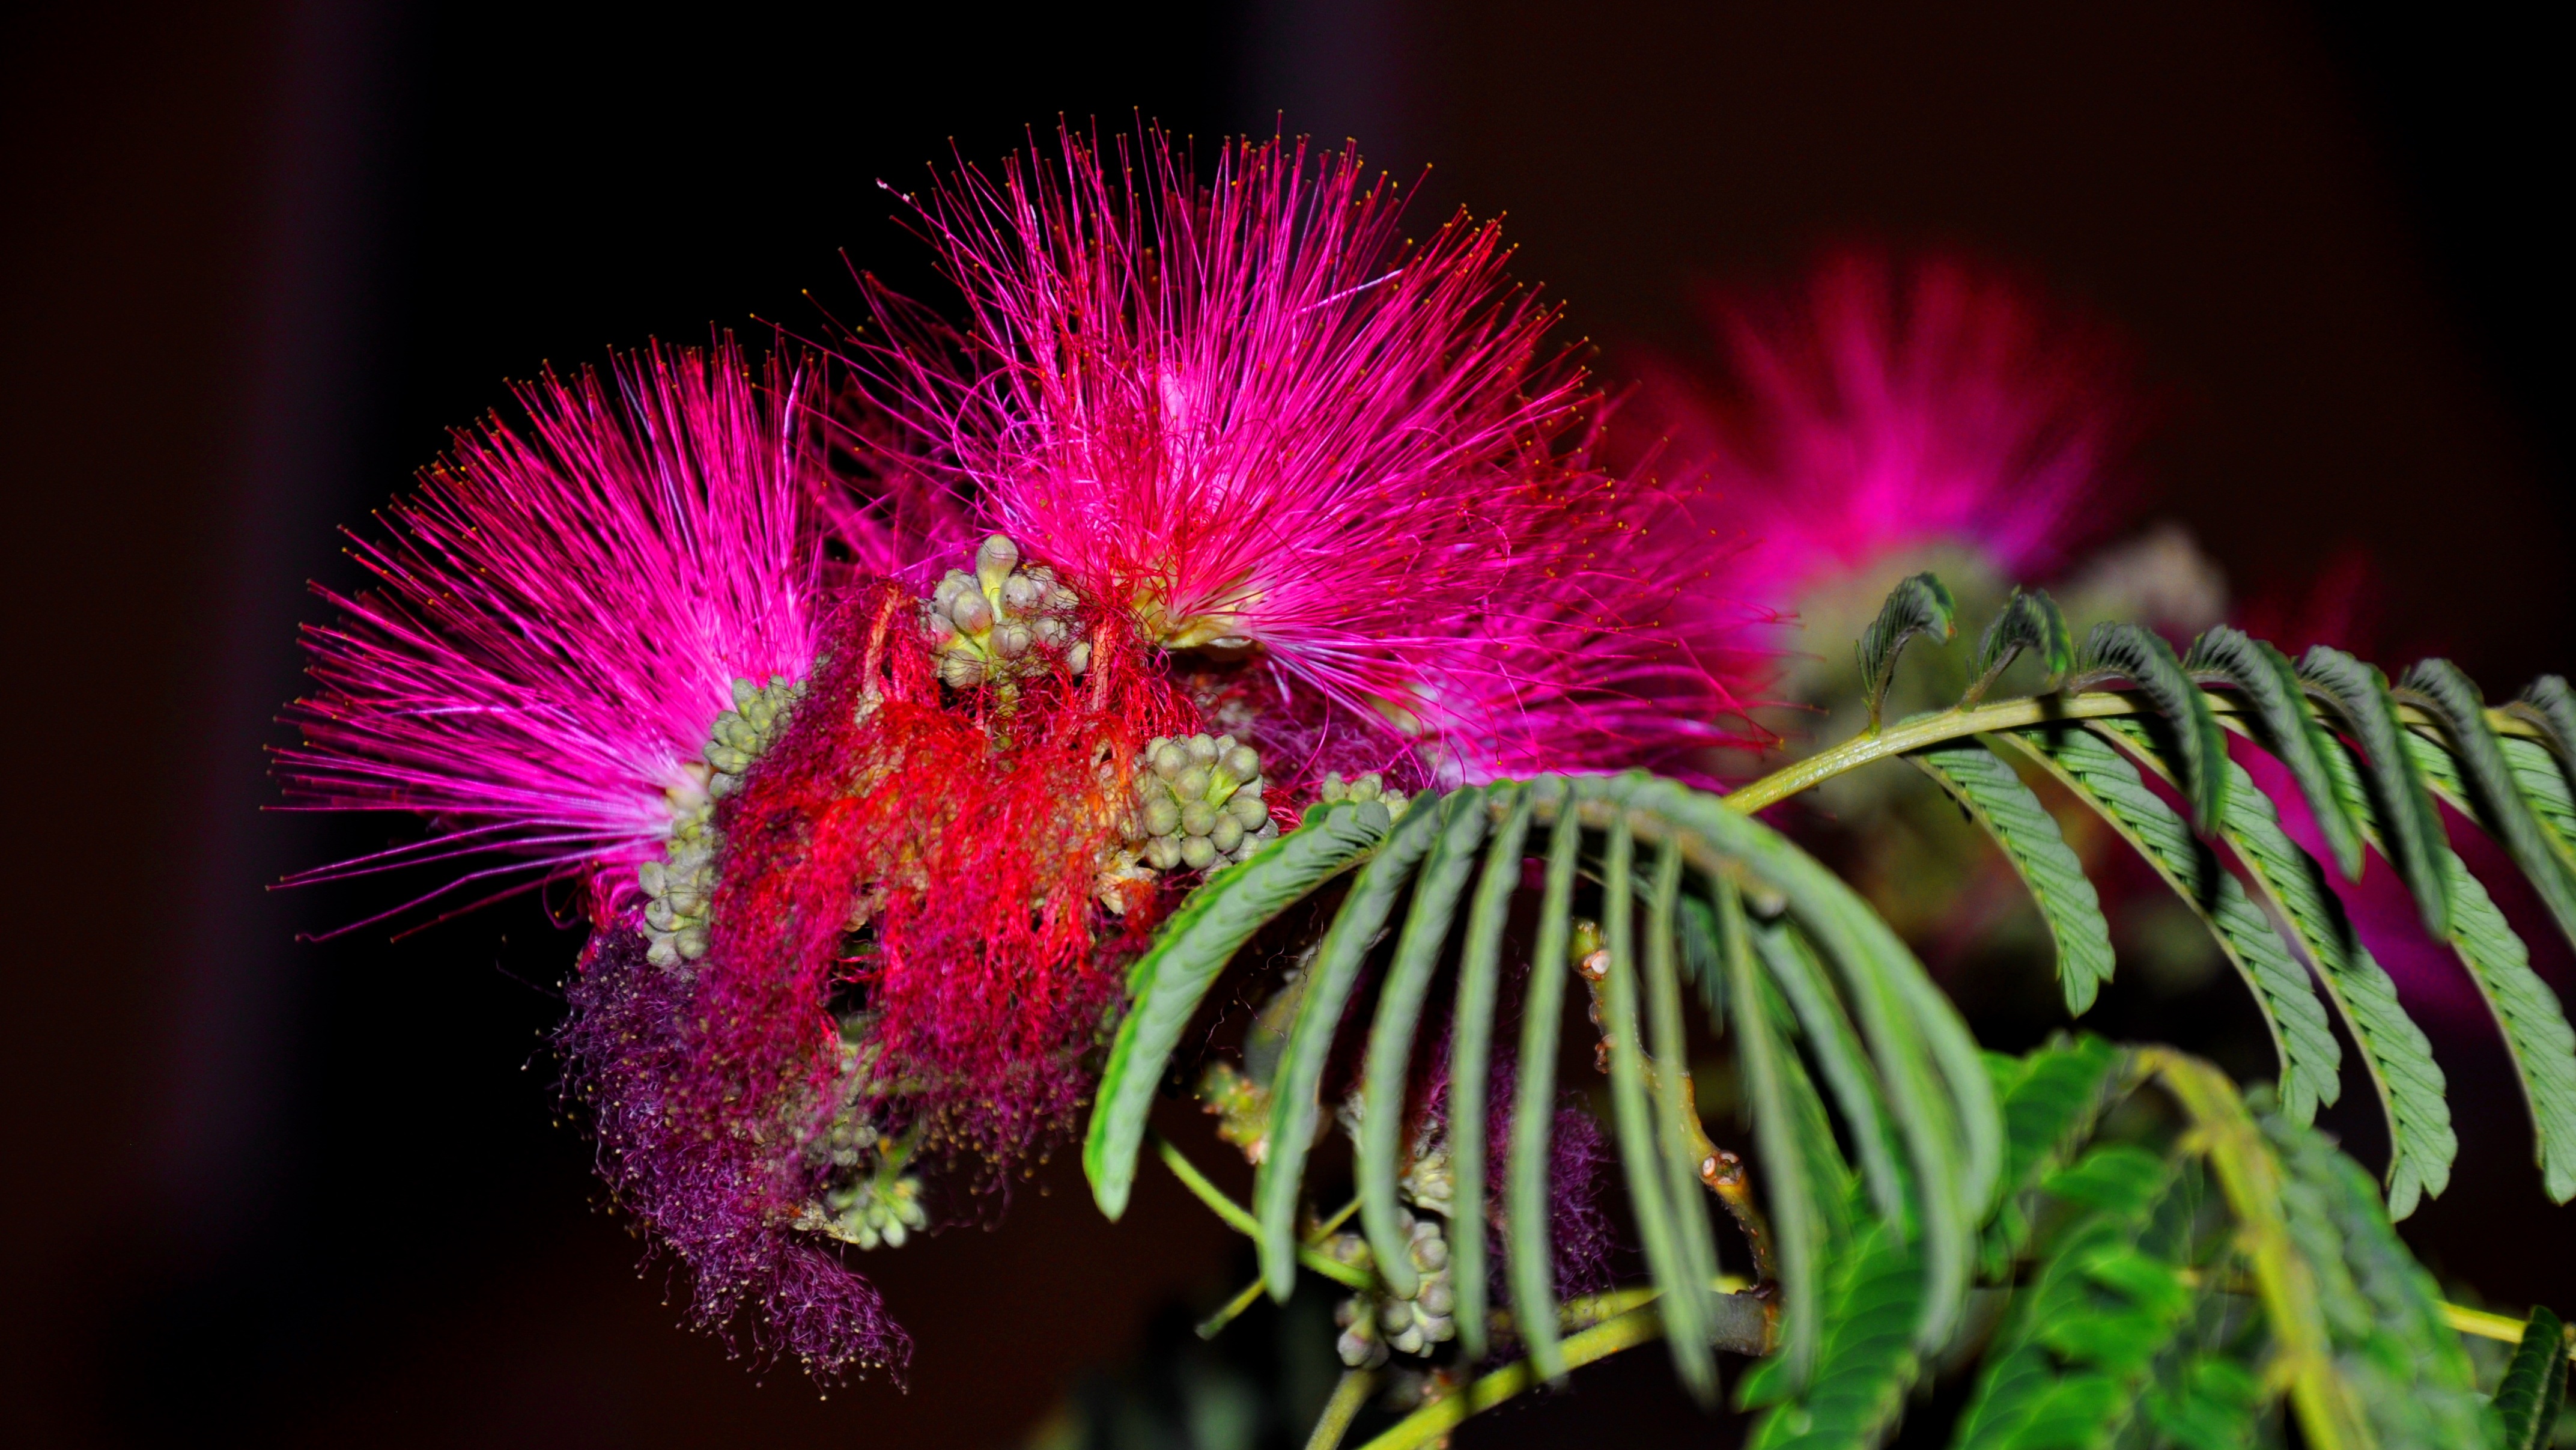
nature, blossom, plant, photography, leaf, flower, purple, petal, summer, pollen, green, red, color, macro, botany, pink, flora, close up, mimosa, macro photography, flowering plant, selyemak c, land plant